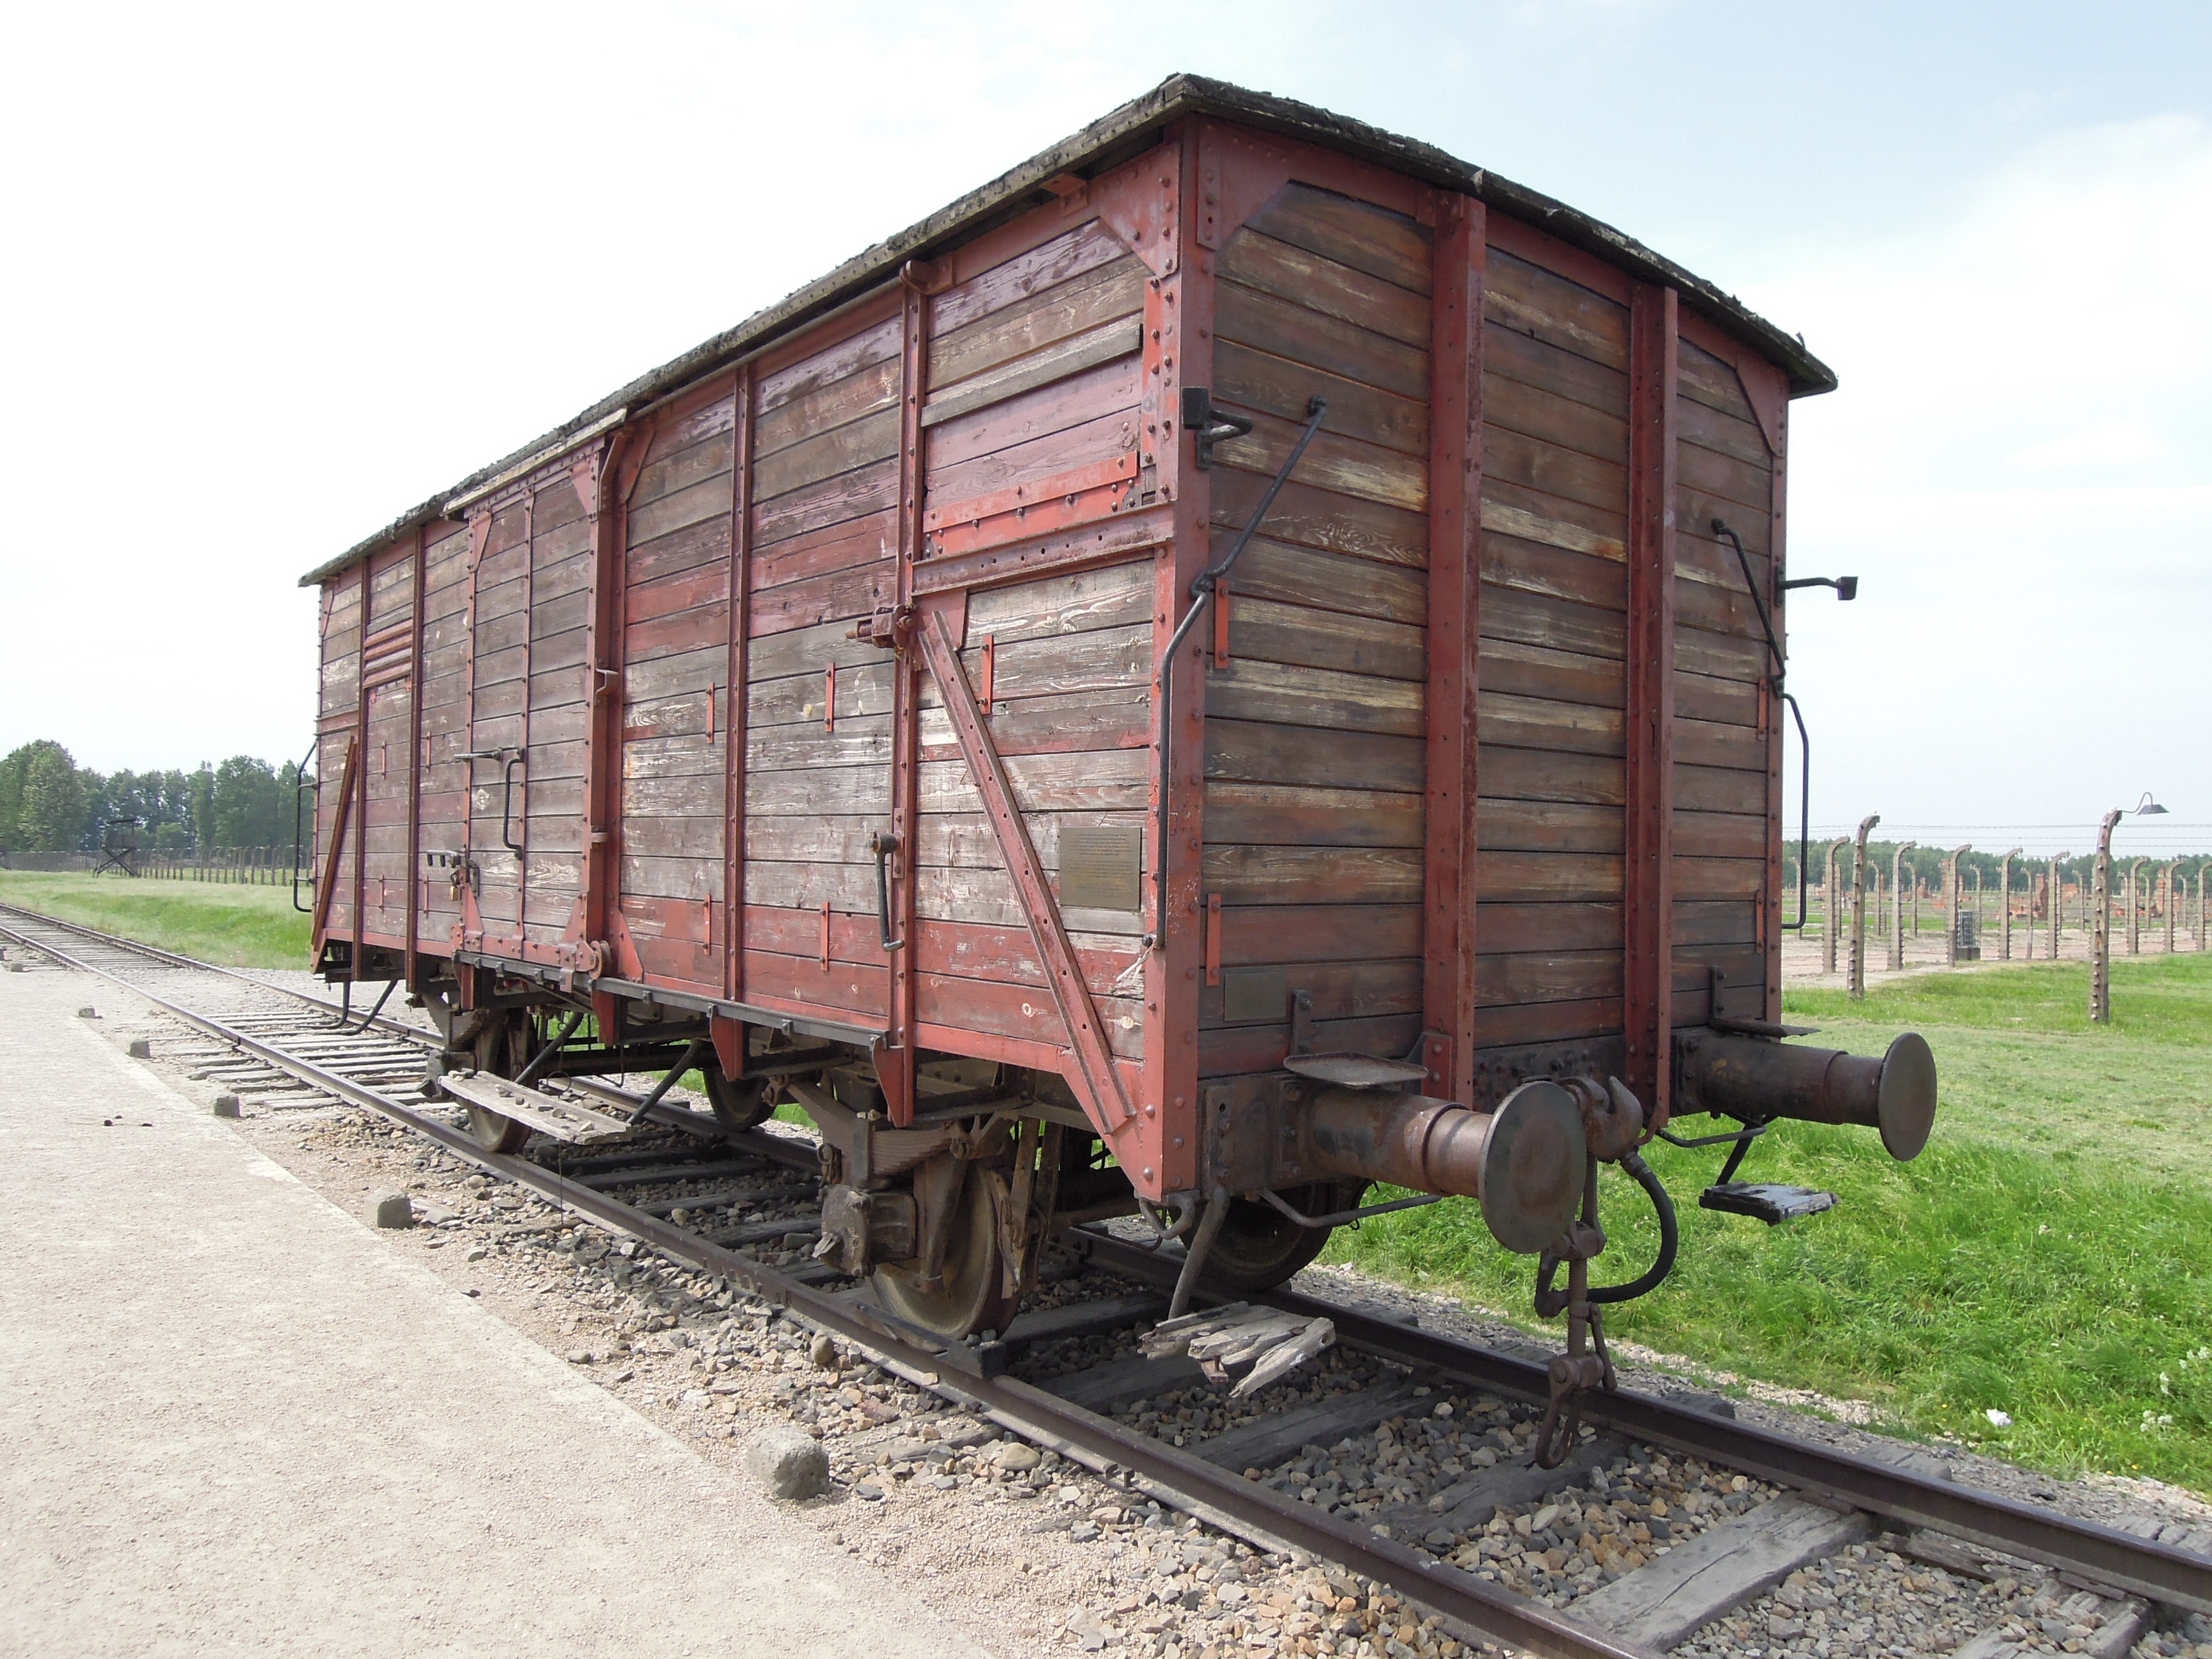
track, house, building, old, rail, train, transport, vehicle, death, old building, locomotive, houses, cargo, carriage, world war, polish, jewish, railway track, concentration camp, massacre, railway wagon, land vehicle, freight car, birkenau, rolling stock, railroad car, passenger car, auschwitcz